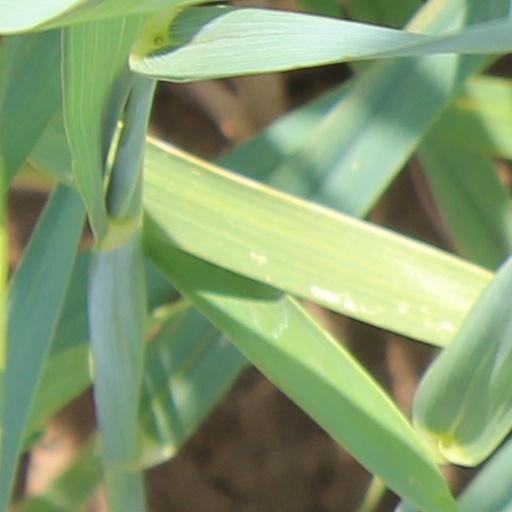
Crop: wheat